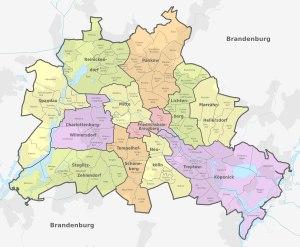
La famille von Blankenfeld de Berlin est une famille de la noblesse immémoriale de Berlin. Cette famille se trouva aux commandes de la ville de Berlin entre 1294 et 1571 soit près de 300 ans sans discontinuer. On dénombre, à Berlin, sept bourgmestres von Blankenfeld pendant cette période de 300 ans. On remarque la présence de la famille von Blankenfeld sur Berlin de 1220 à 1896 soit près de sept siècles.
Berlin /bɛʁ.lɛ̃/ est la capitale et la plus grande ville d'Allemagne. Institutionnellement, c’est une ville-État nommée Land de Berlin.